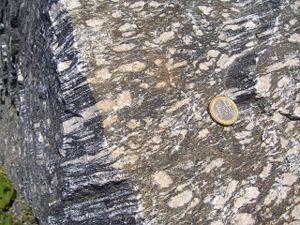
L’anatexie est la fusion partielle des roches dans la croûte terrestre. L’anatexite est la roche issue de ce processus.